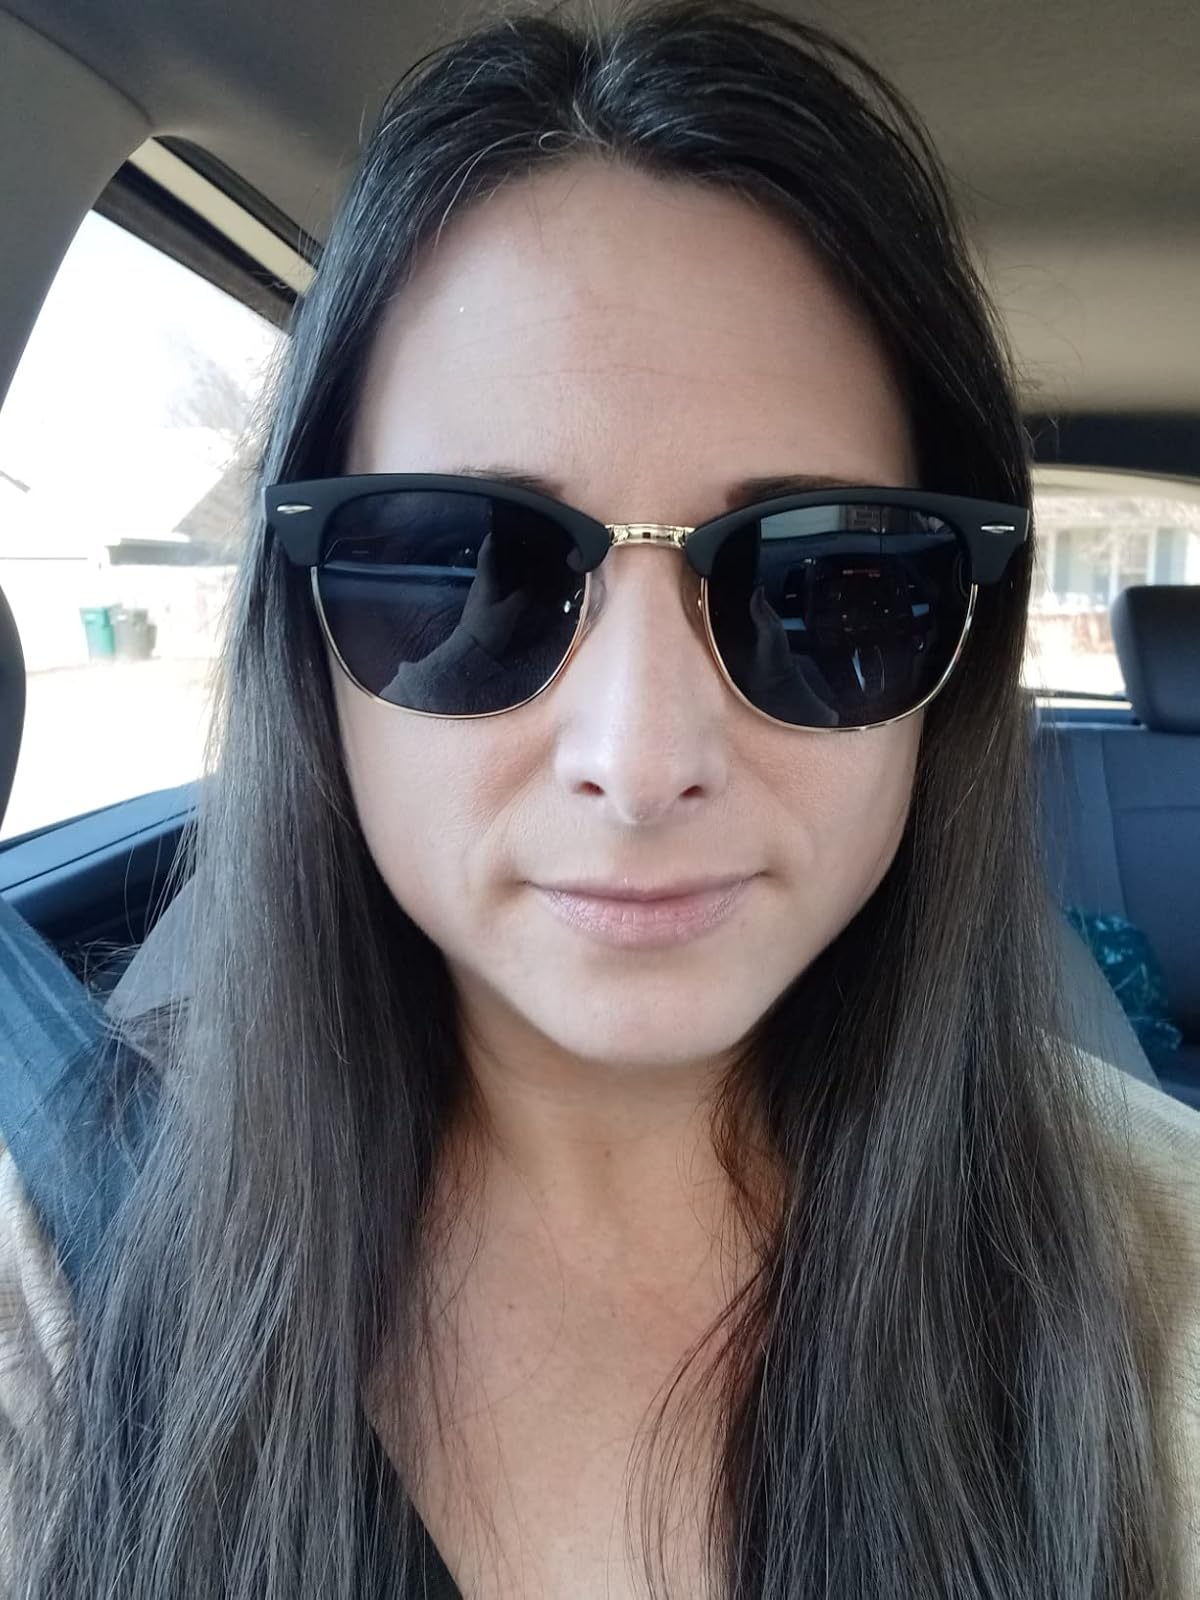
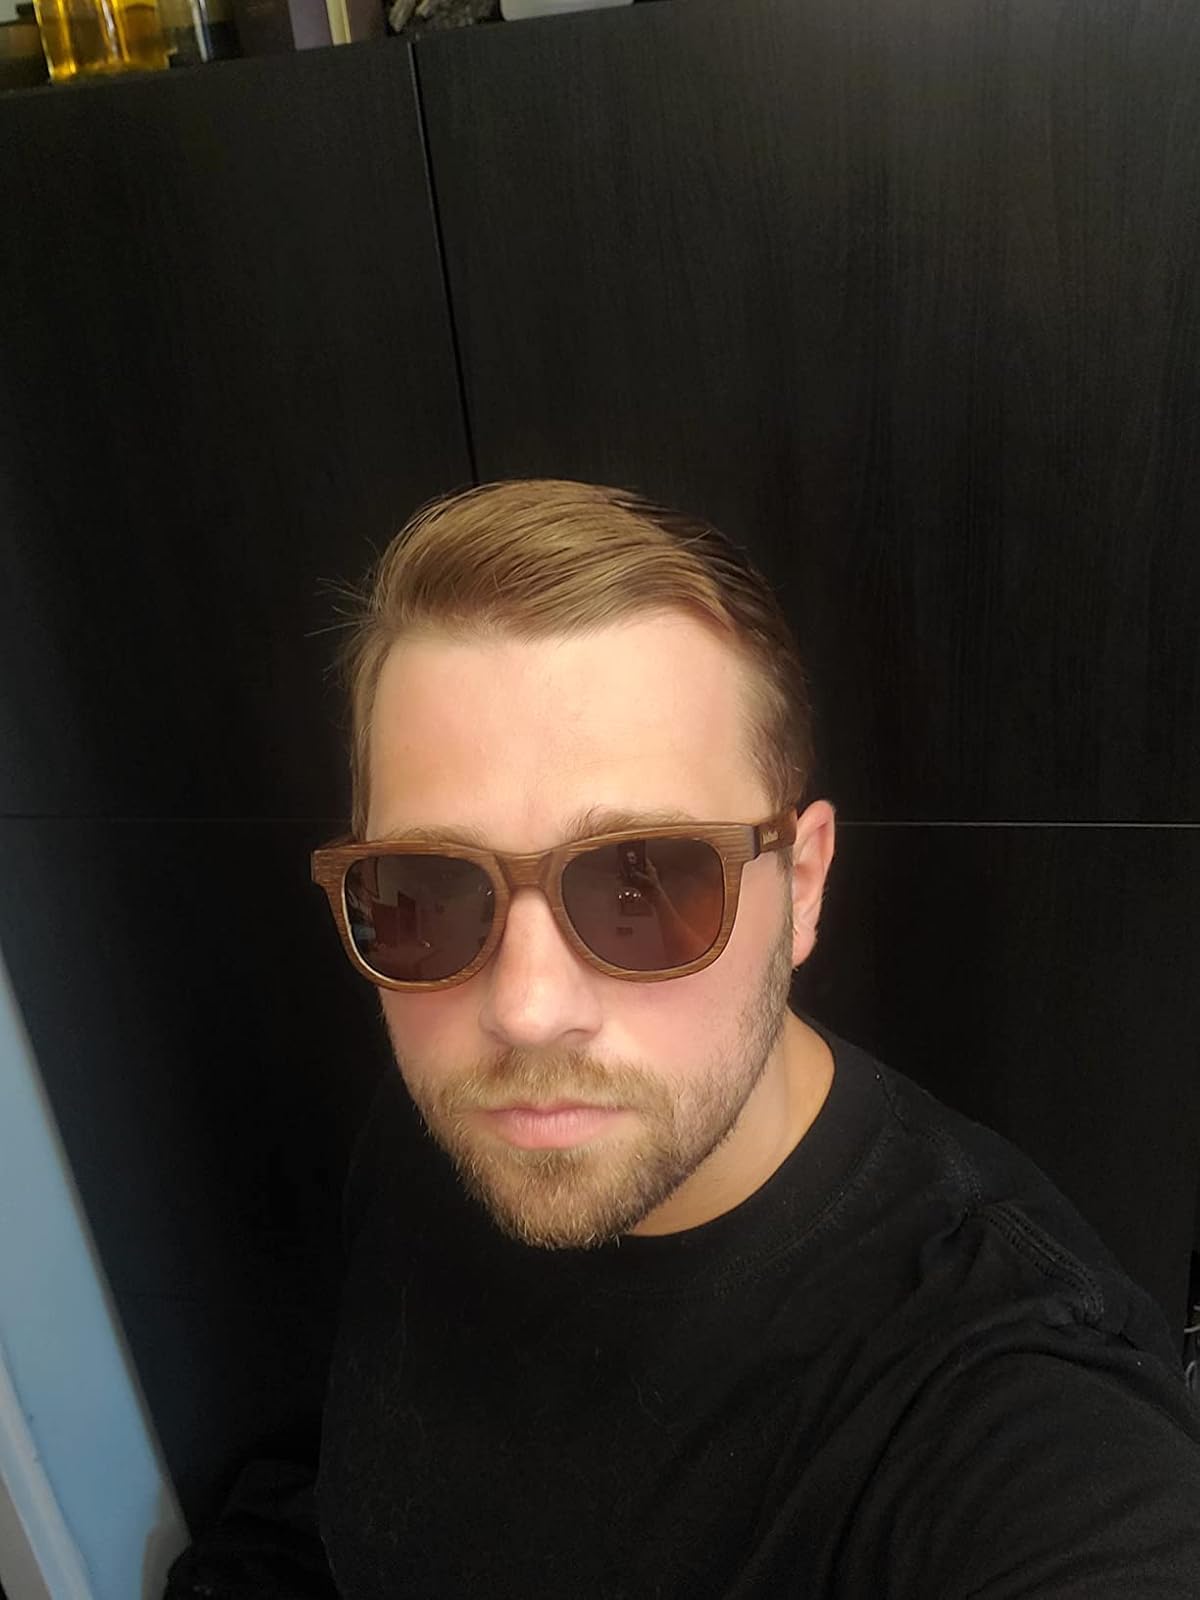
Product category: accessories_sunglasses
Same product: no